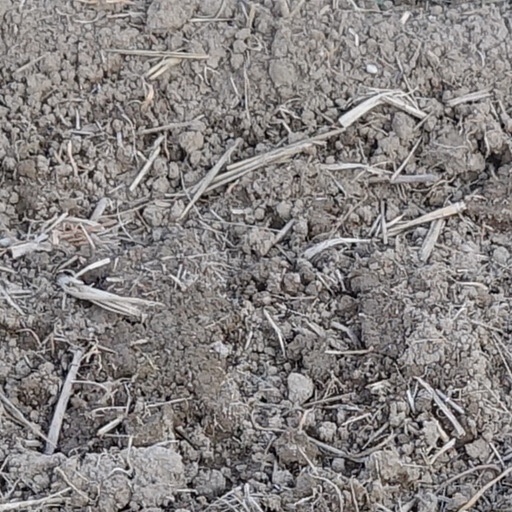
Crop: wheat